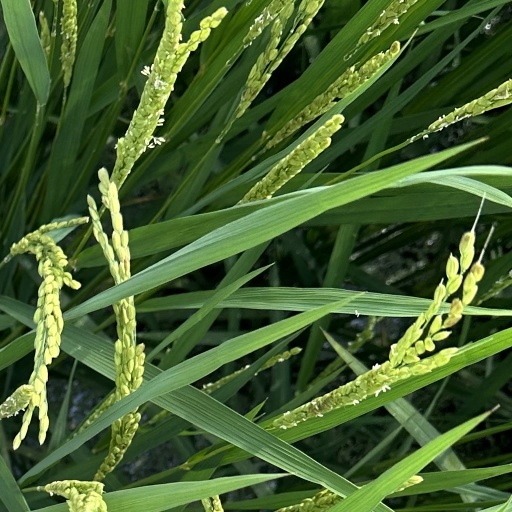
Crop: rice